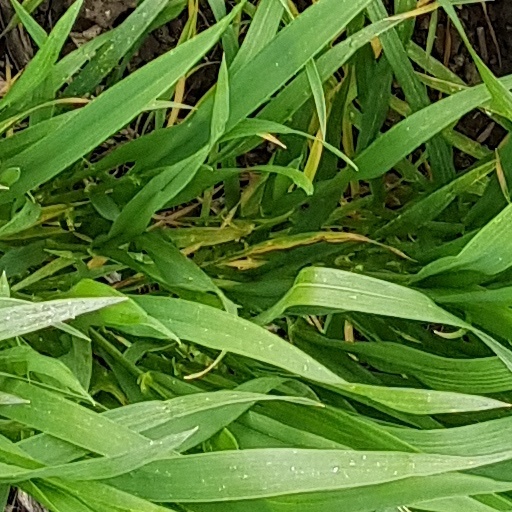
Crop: wheat